Describe the emotion expressed in this image:  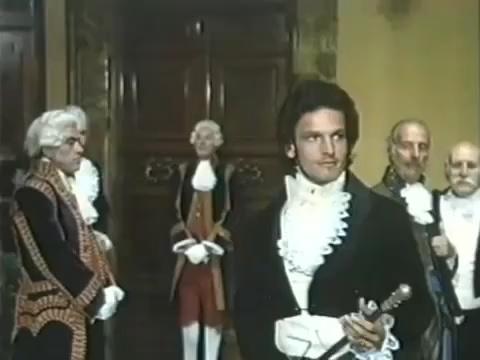
This person displays Suffering, valence and arousal with low intensity.